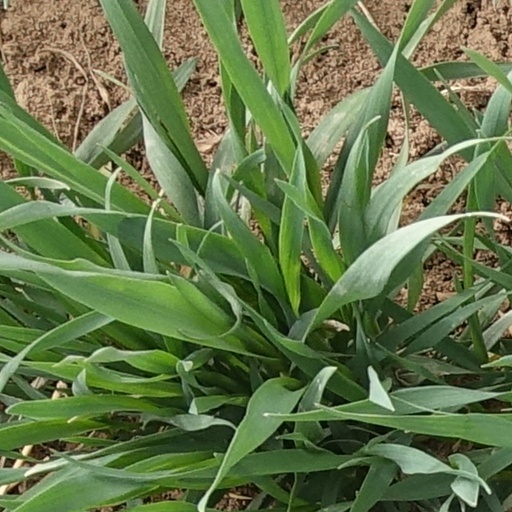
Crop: wheat